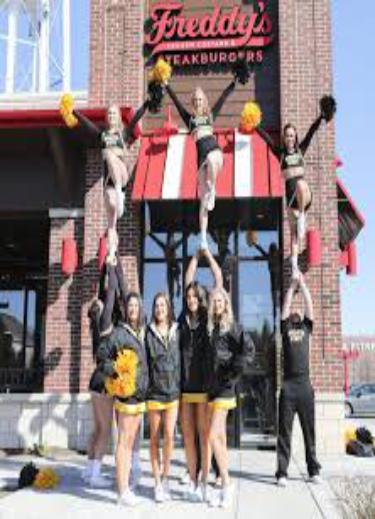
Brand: Freddy's Frozen Custard & Steakburgers
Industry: Food